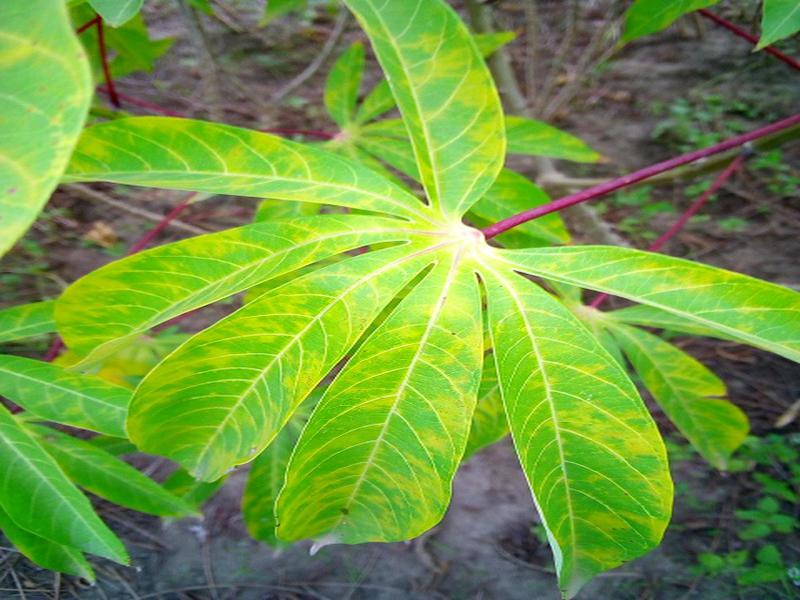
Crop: cassava
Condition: brown_streak_disease